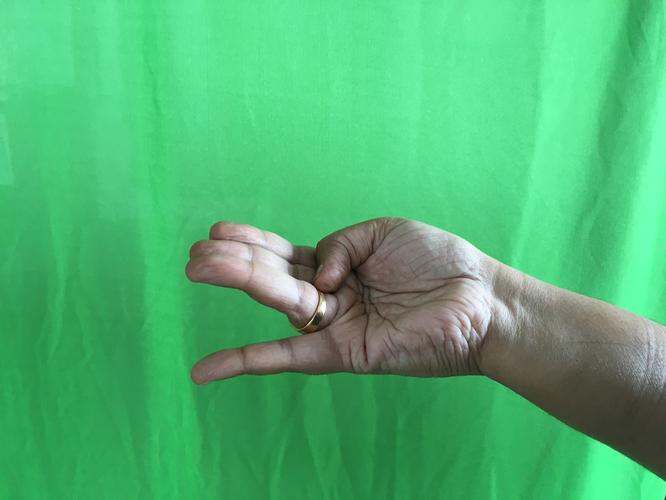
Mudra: Chaturam
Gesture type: single_hand